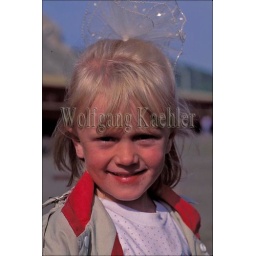
Russia, siberia, lake baikal, near listwjanka, portrait of local girl